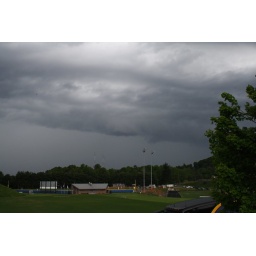
A shelf cloud from a squall line a strong squall line in Asheville, NC.